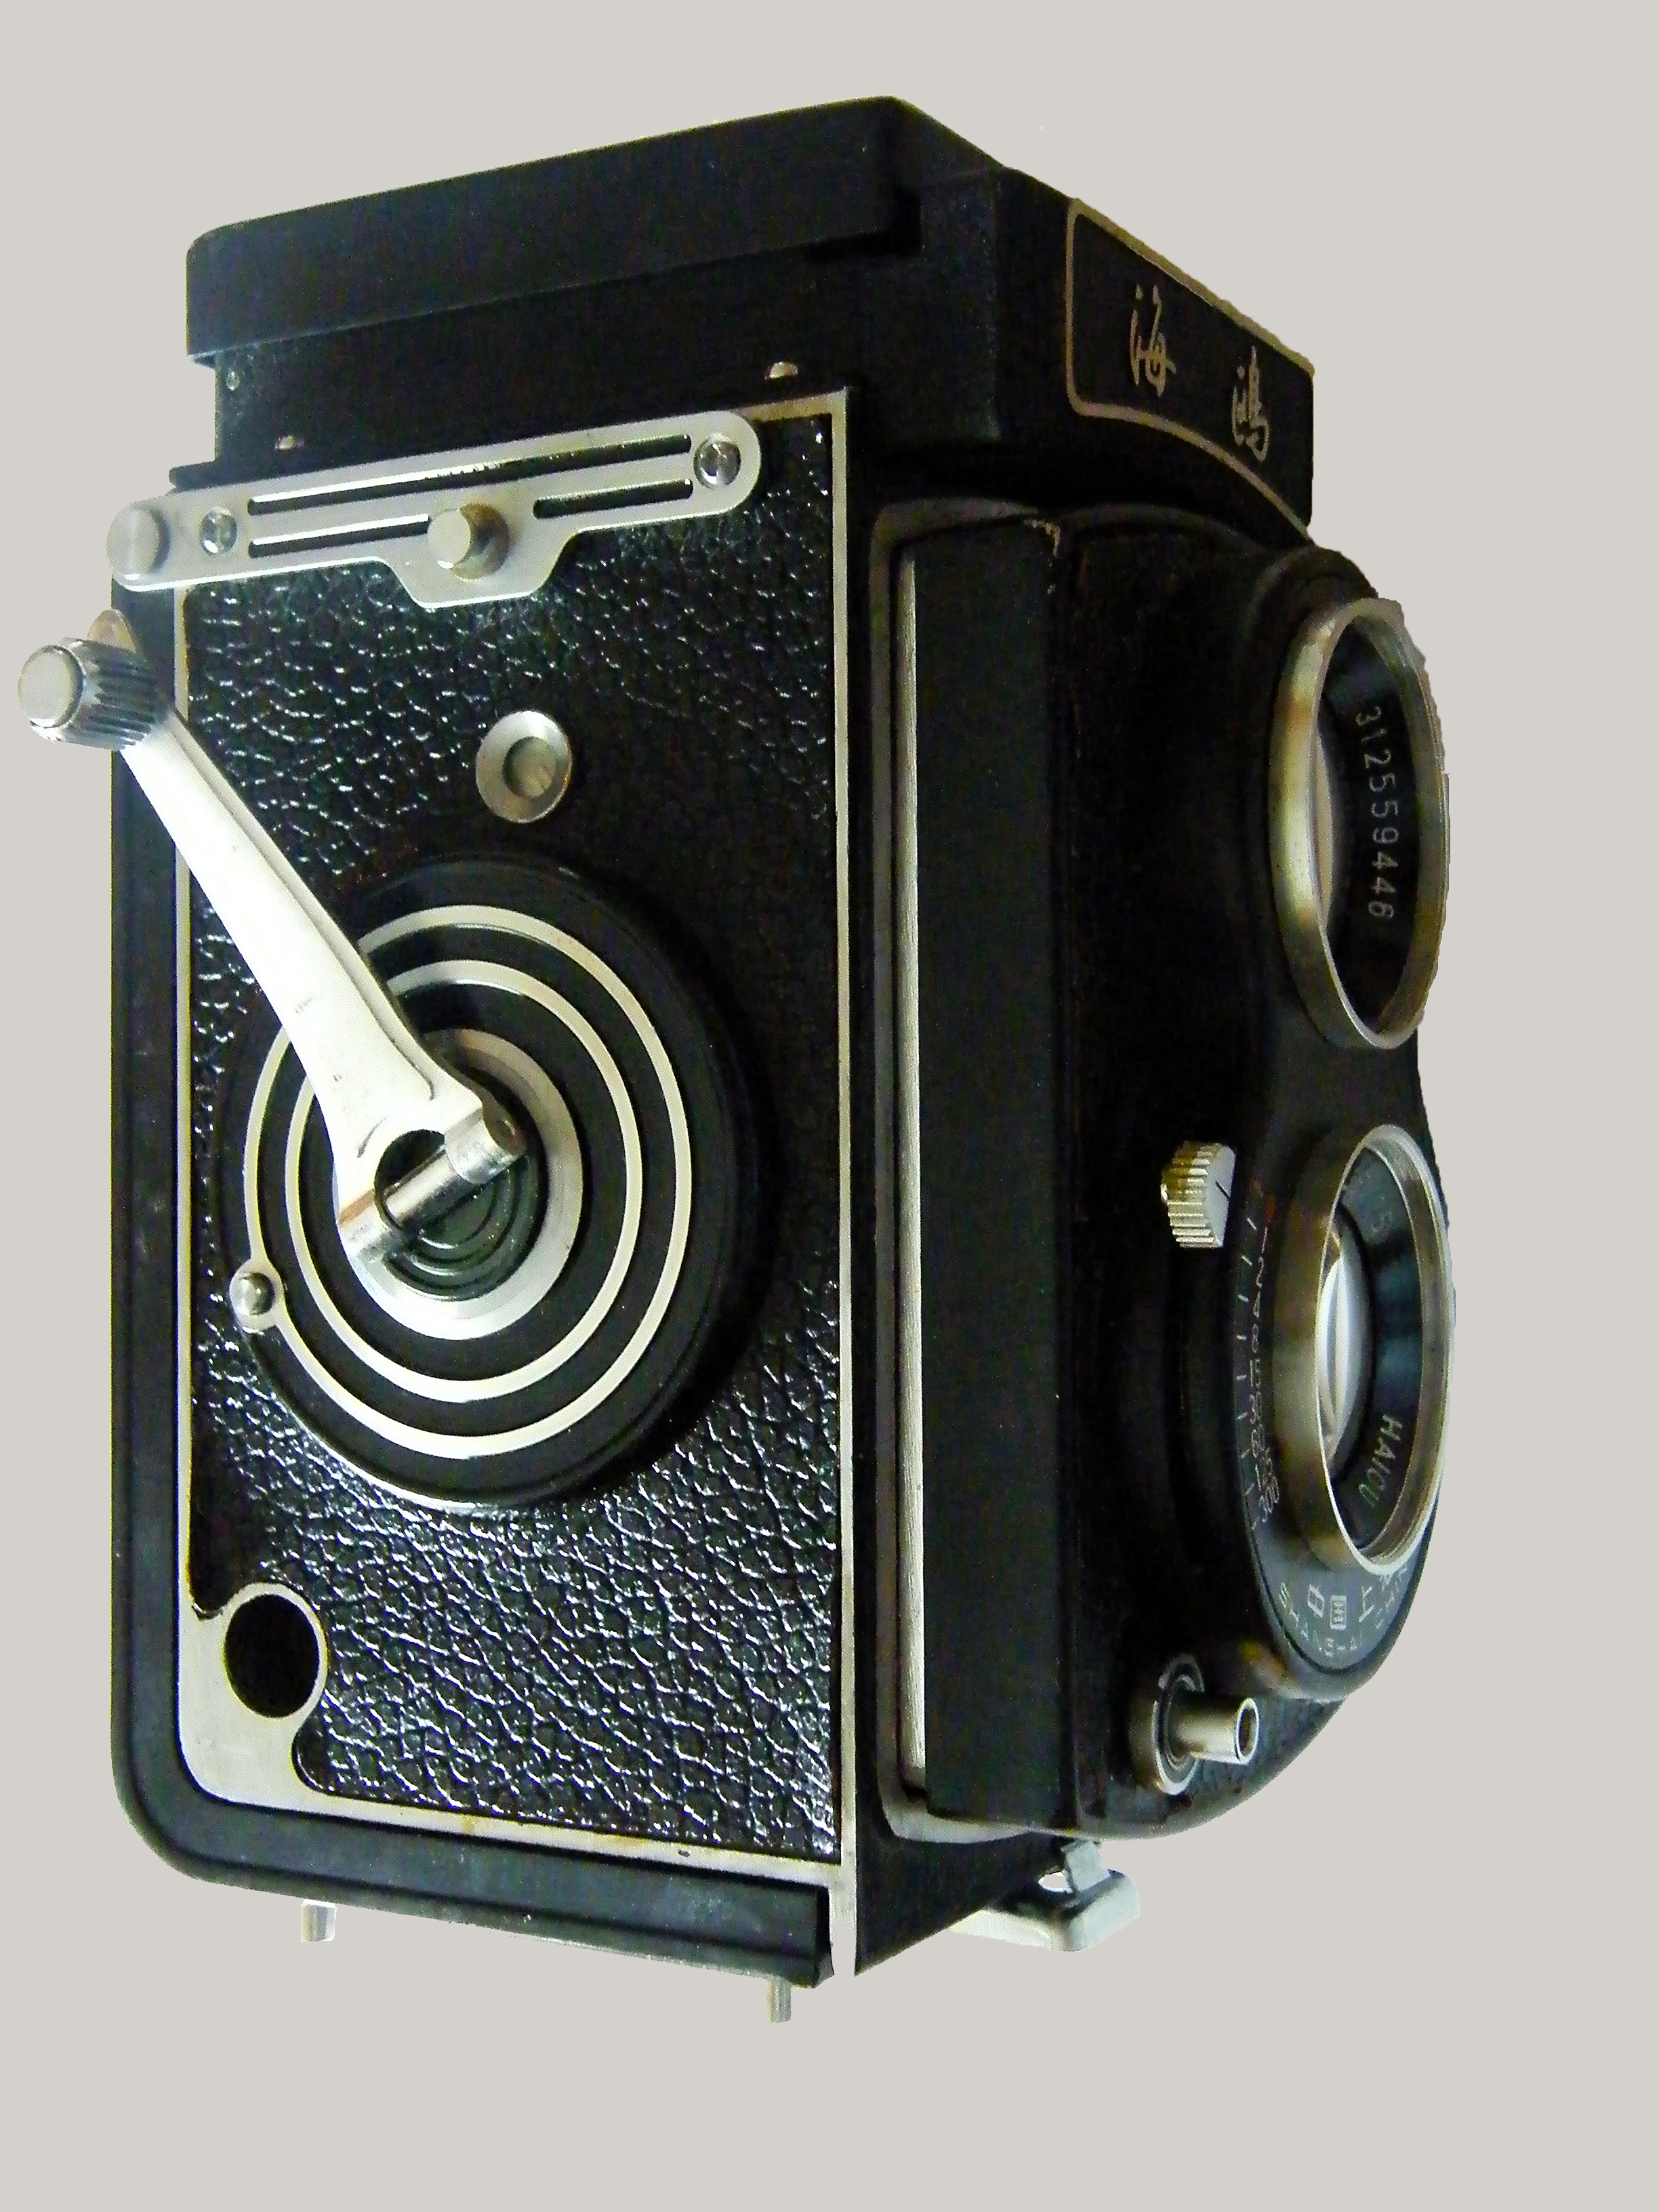
bird, camera, photography, antique, seagull, analog, gull, nostalgia, shutter, 1958, camera lens, crank, photo camera, cameras optics, pops up